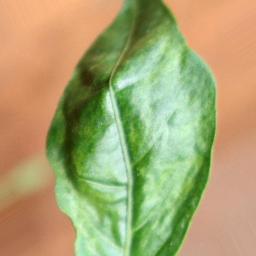
Label: mites_and_trips